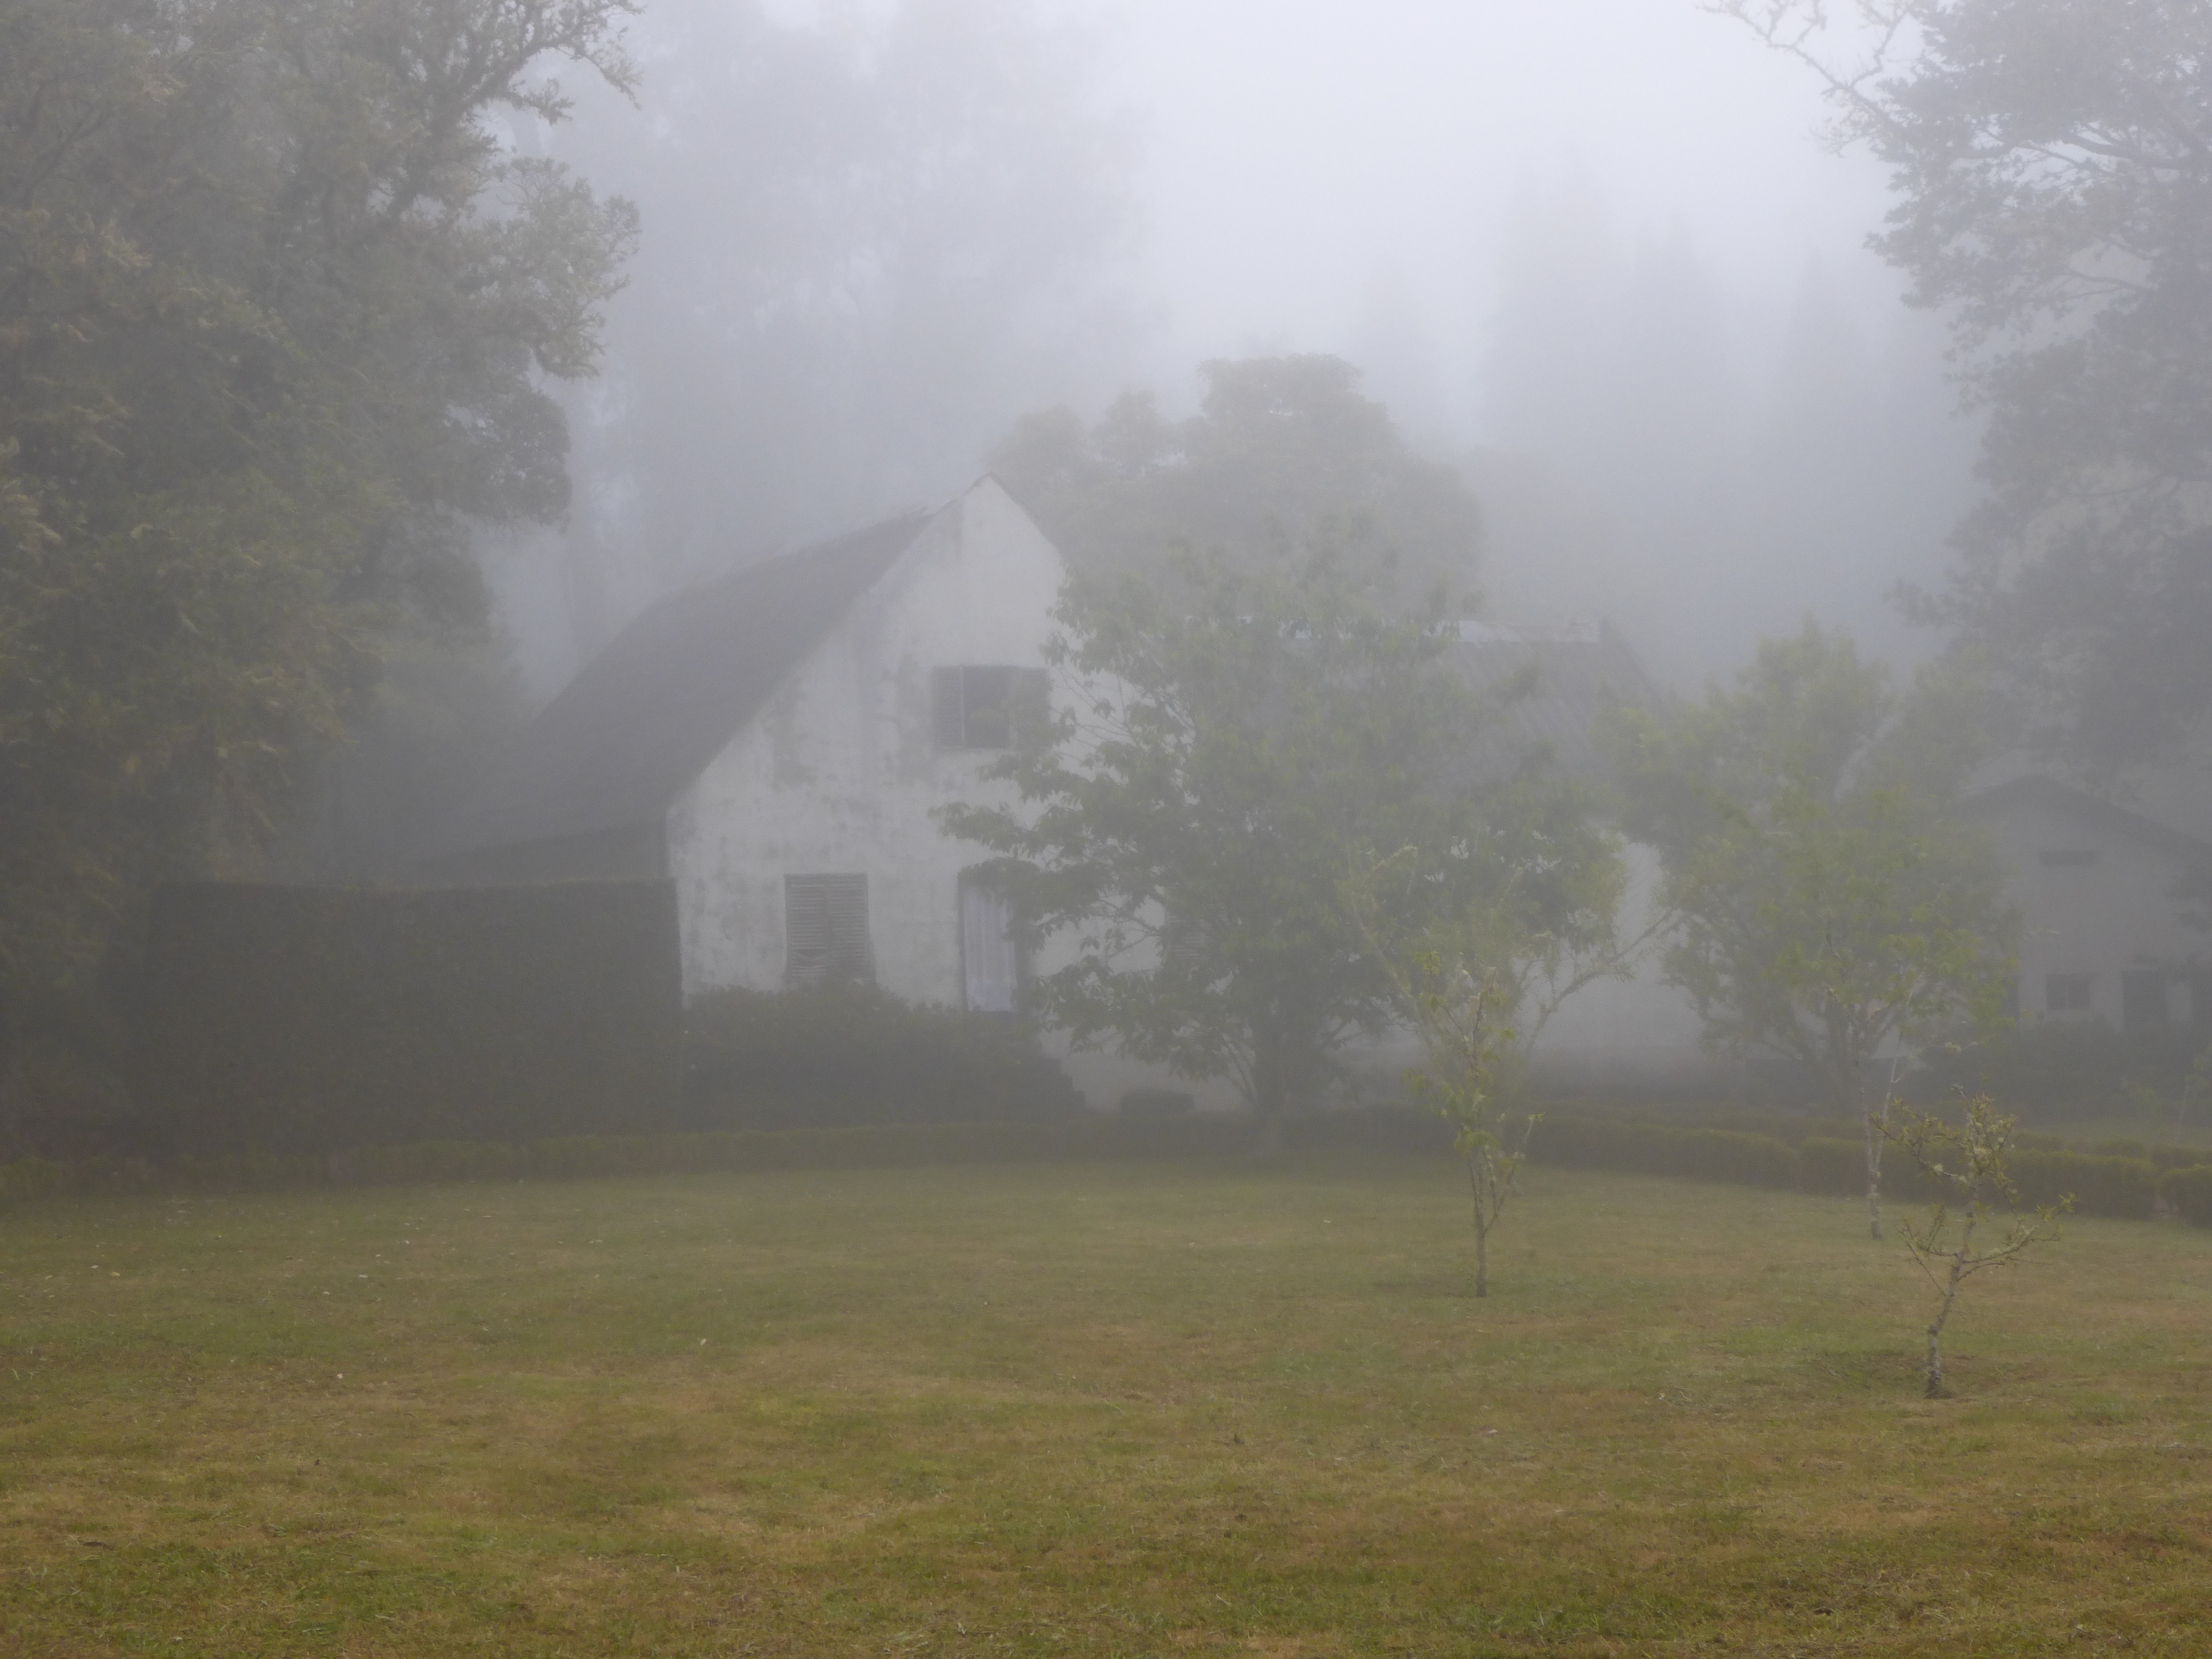
tree, nature, forest, fog, mist, field, sunlight, morning, rain, wet, atmosphere, home, mystical, weather, haze, lonely, plain, clouds, mood, leave, rural area, drizzle, natural environment, atmospheric phenomenon, gespentisch